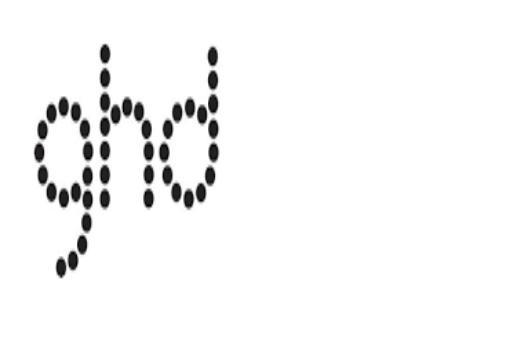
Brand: ghd
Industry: Necessities